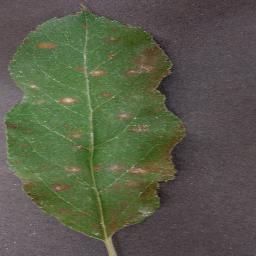
Label: Apple___Cedar_apple_rust